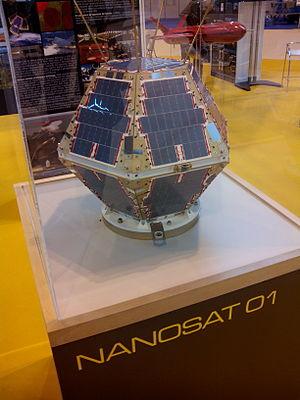
L'Institut national de technique aérospatiale est un organisme public espagnol dépendant du ministère de la Défense espagnol, chargé des projets de recherche spatiale et aéronautique.
Nanosat 01 était un satellite artificiel développé par l'Institut national de technique aérospatiale et lancé le 18 décembre 2004. Le satellite pesait moins de 20 kg, entrant dans la catégorie des nanosatellites et a été lancé par une fusée Ariane 5 depuis le Centre spatial guyanais, aux côtés des satellites Helios 2A, Essaim 1, 2, 3, 4 et PARASOL.